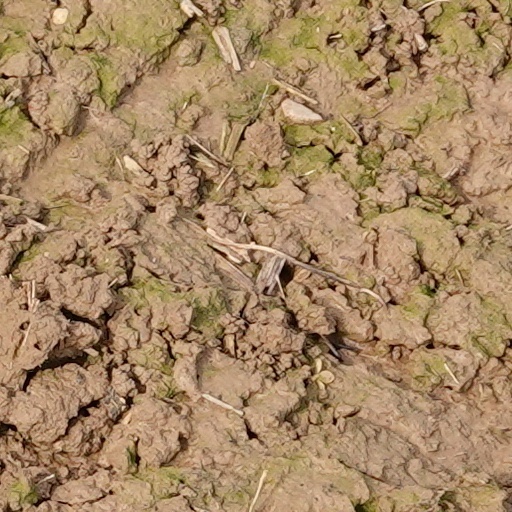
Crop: wheat